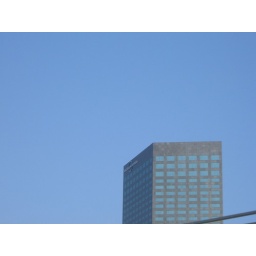
NBC-Universal office tower. I just liked the shape against the sky and the light, really.